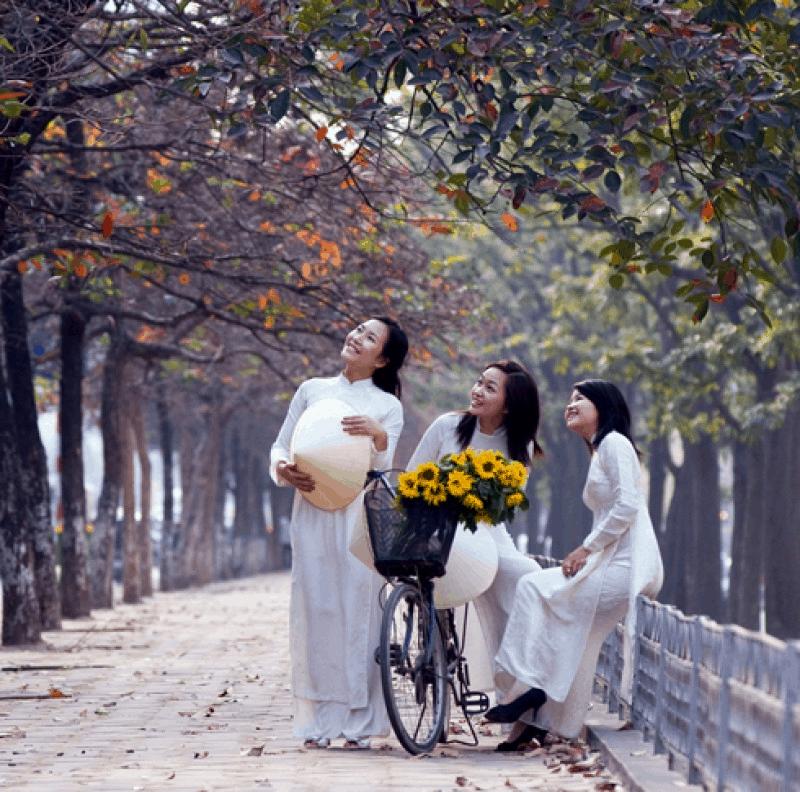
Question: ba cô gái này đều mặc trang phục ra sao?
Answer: ba cô gái này đều mặc áo dài trắng